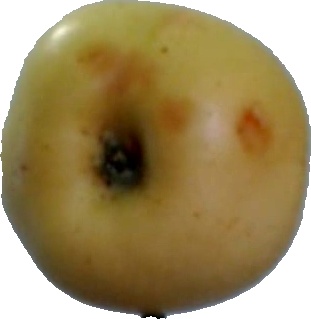
Label: apple_6